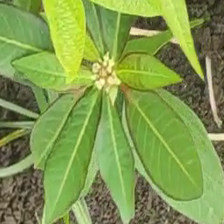
Weed species: Moti_dudhi(Euphorbia_geneculata_L)